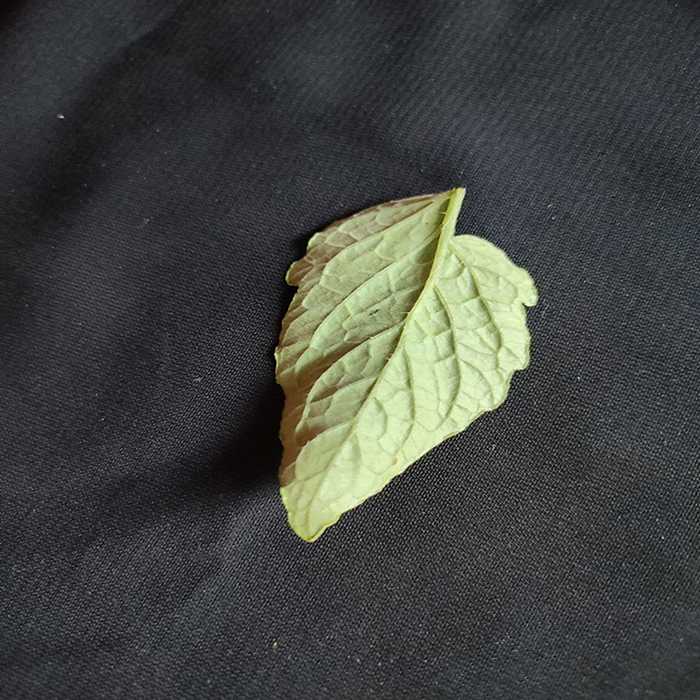
Plant: Tomato
Label: Tomato Fresh leaf